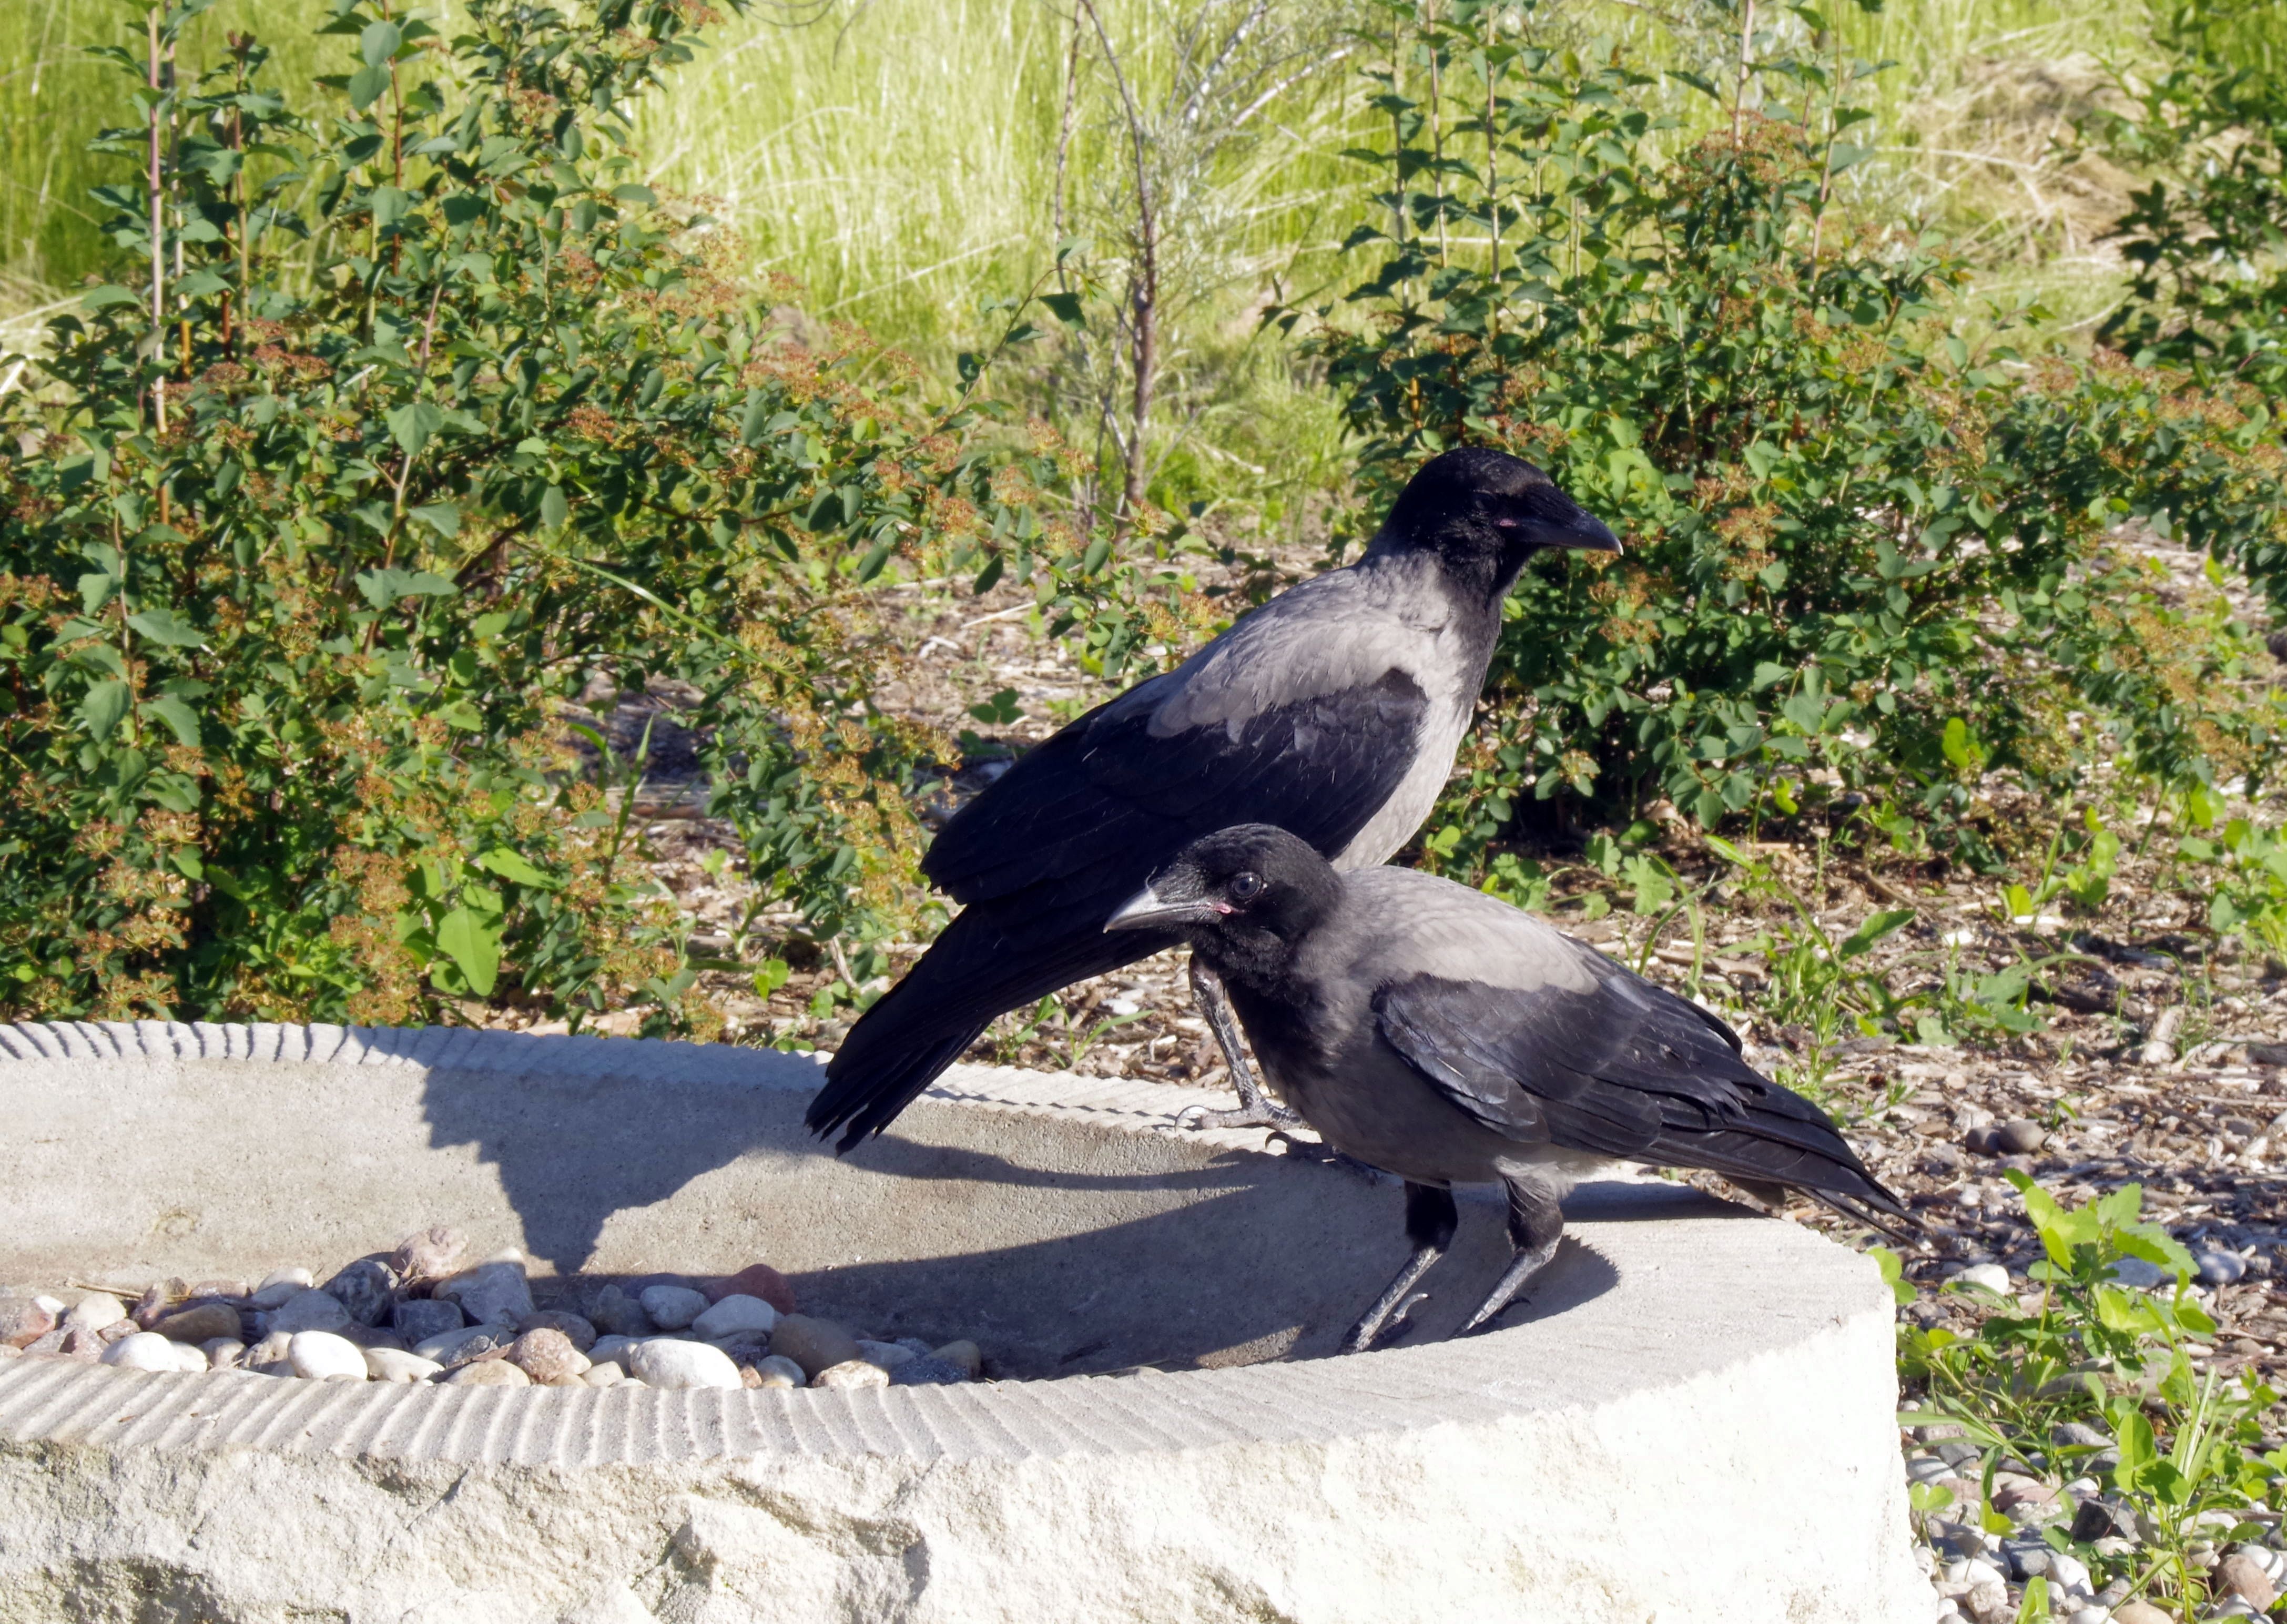
nature, bird, sky, city, wildlife, park, gray, blue, predator, closeup, fauna, crow, ornithology, jay, pebbles, animals, vertebrate, raven, magpie, crows, eurasian magpie, urban birds, american crow, bird feeding tray, gray black, perching bird, crow like bird